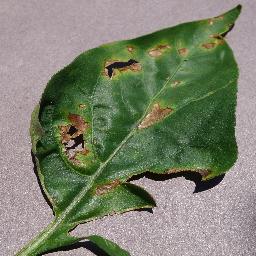
Label: Pepper,_bell___Bacterial_spot